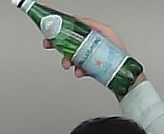
Product: sanpellegrino_water